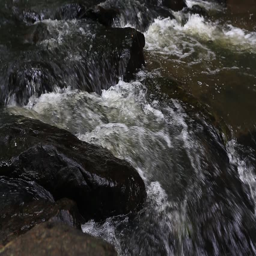
a small waterfall in tropical forest